Sully Island

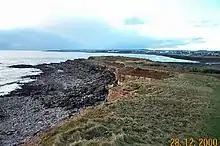
Sully Island from the west end

Sully Island is a small tidal island of by the hamlet of Swanbridge in the Vale of Glamorgan, Wales. It is located off the northern coast of the Bristol Channel, midway between the towns of Penarth and Barry and south of the Welsh capital city of Cardiff. It is part of the parish of Sully, after which it is named, and is registered as a Site of Special Scientific Interest. Sully island is one of 43 unbridged tidal islands that can be reached on foot from the mainland of Great Britain.